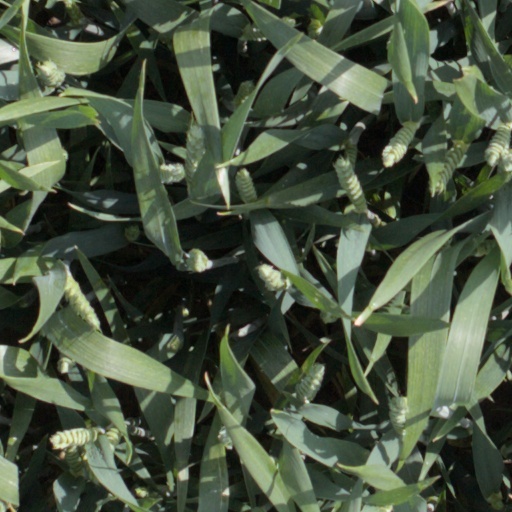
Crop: wheat